National Intelligence Service (South Korea)

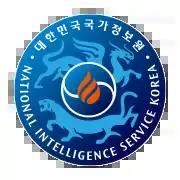
NIS Logo (2016–2021)

In 2016, a prosecutors' investigation turned up evidence that the NIS has been effectively orchestrating the activities of conservative groups since the administration of former president Lee Myung-bak (2008–2013). The evidence shows that the NIS has been involved not only in political advertisements that conservative groups have run in newspapers but also in their plans to hold one-person protests and to hand out pamphlets: "An agent surnamed Park who was on the NIS's psychological warfare team supported and supervised right-wing conservative organizations and right-wing youth organizations."